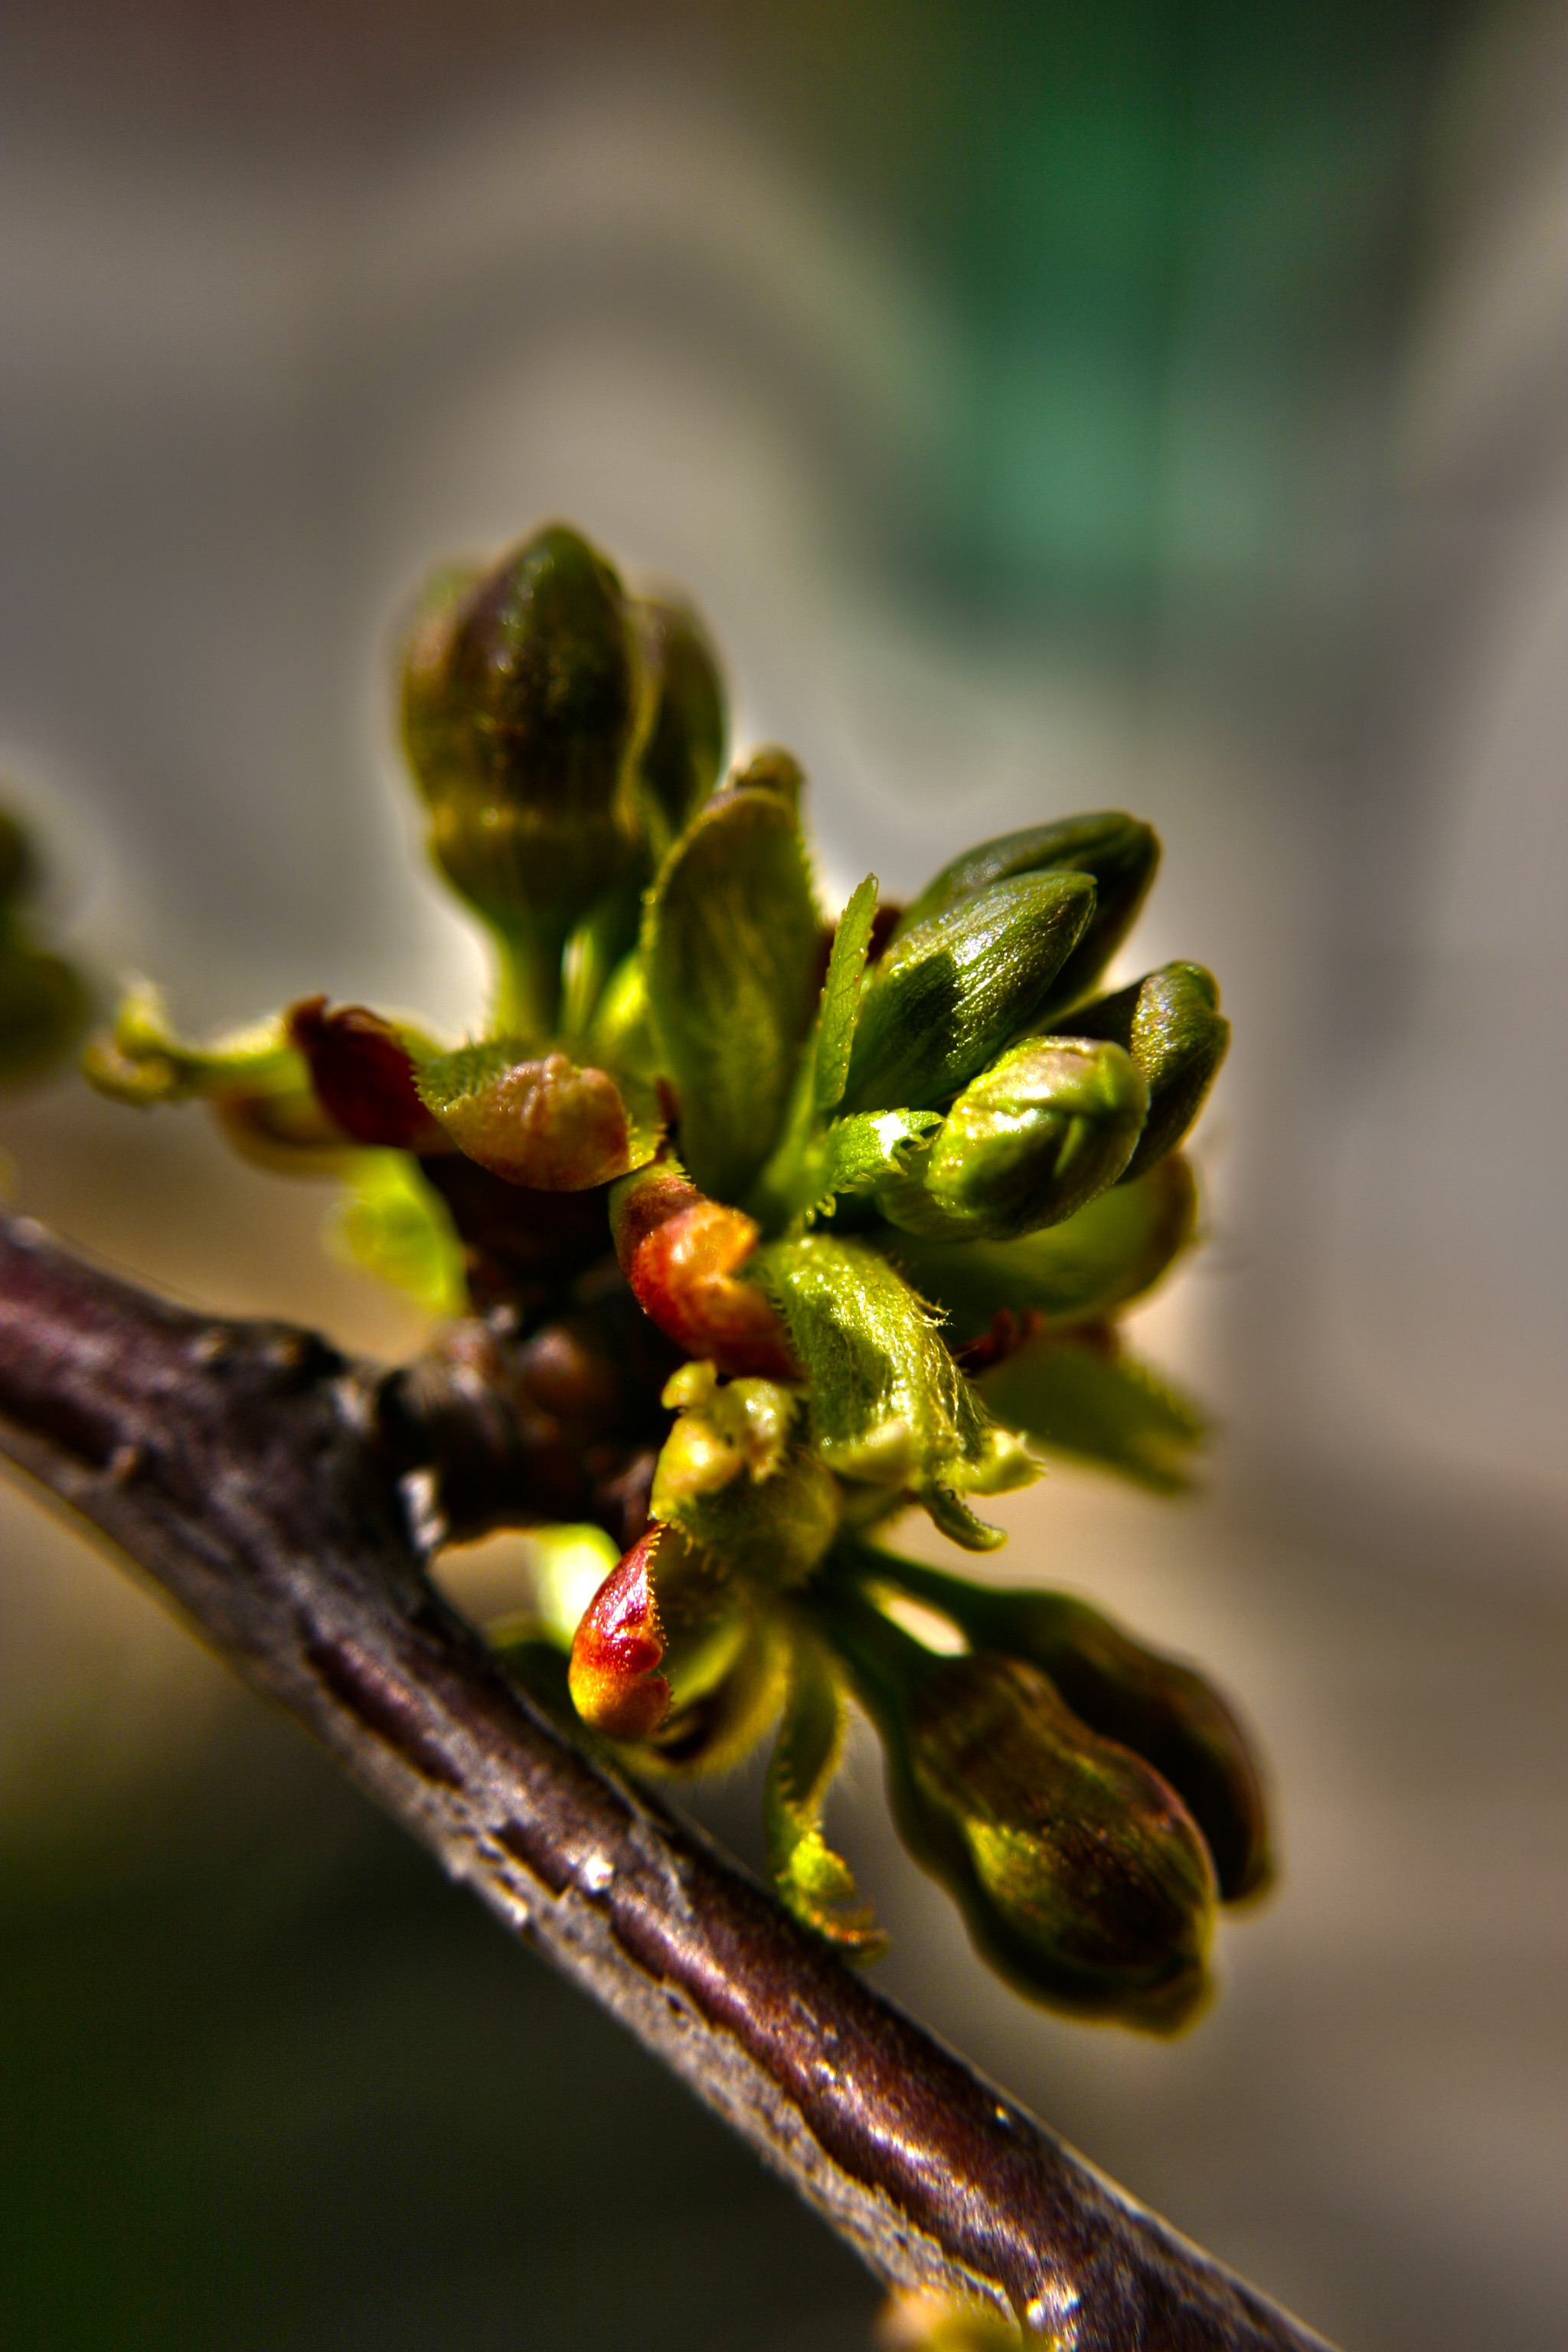
tree, nature, branch, blossom, plant, photography, leaf, flower, petal, floral, spring, green, produce, fresh, botany, yellow, flora, season, botanical, twig, wildflower, close up, buds, bud, macro photography, vir g, flower buds, plant stem, vir gok